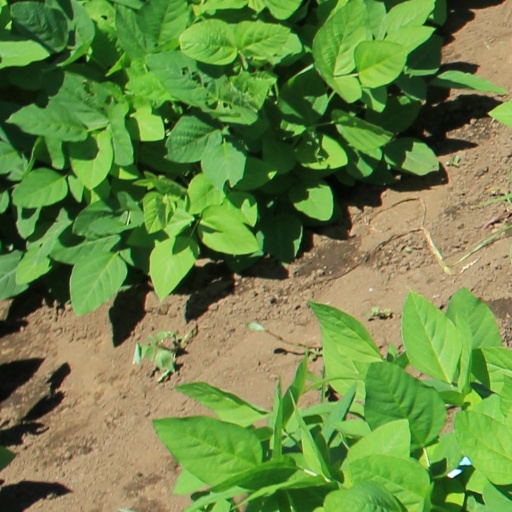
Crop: soybean